Fist of the North Star: Ken's Rage

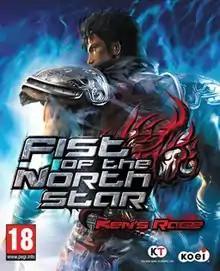
European Xbox 360 box art

Fist of the North Star: Ken's Rage, originally released in Japan as , is a 3D beat 'em up for the PlayStation 3 and Xbox 360 developed by Omega Force and published by Tecmo Koei. It is a spin-off of the "Dynasty Warriors" series based on the manga franchise "Fist of the North Star" by Buronson and Tetsuo Hara. It was first released in Japan on March 25, 2010, and it was released in North America on November 2, 2010 and in Europe on November 5. A sequel, "Ken's Rage 2", was announced with a surprise trailer at the Electronic Entertainment Expo in June 2012. New playable characters and story arcs are featured, and the game was released in Japan in December 2012.